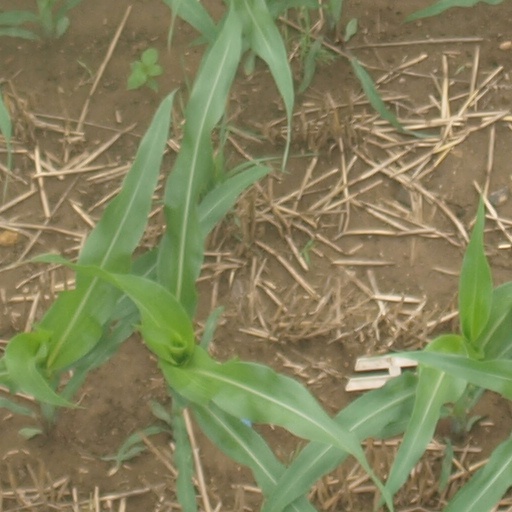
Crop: maize; corn